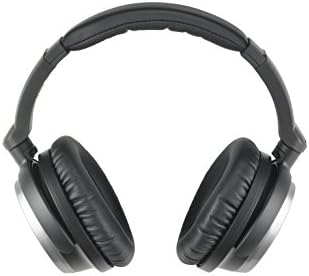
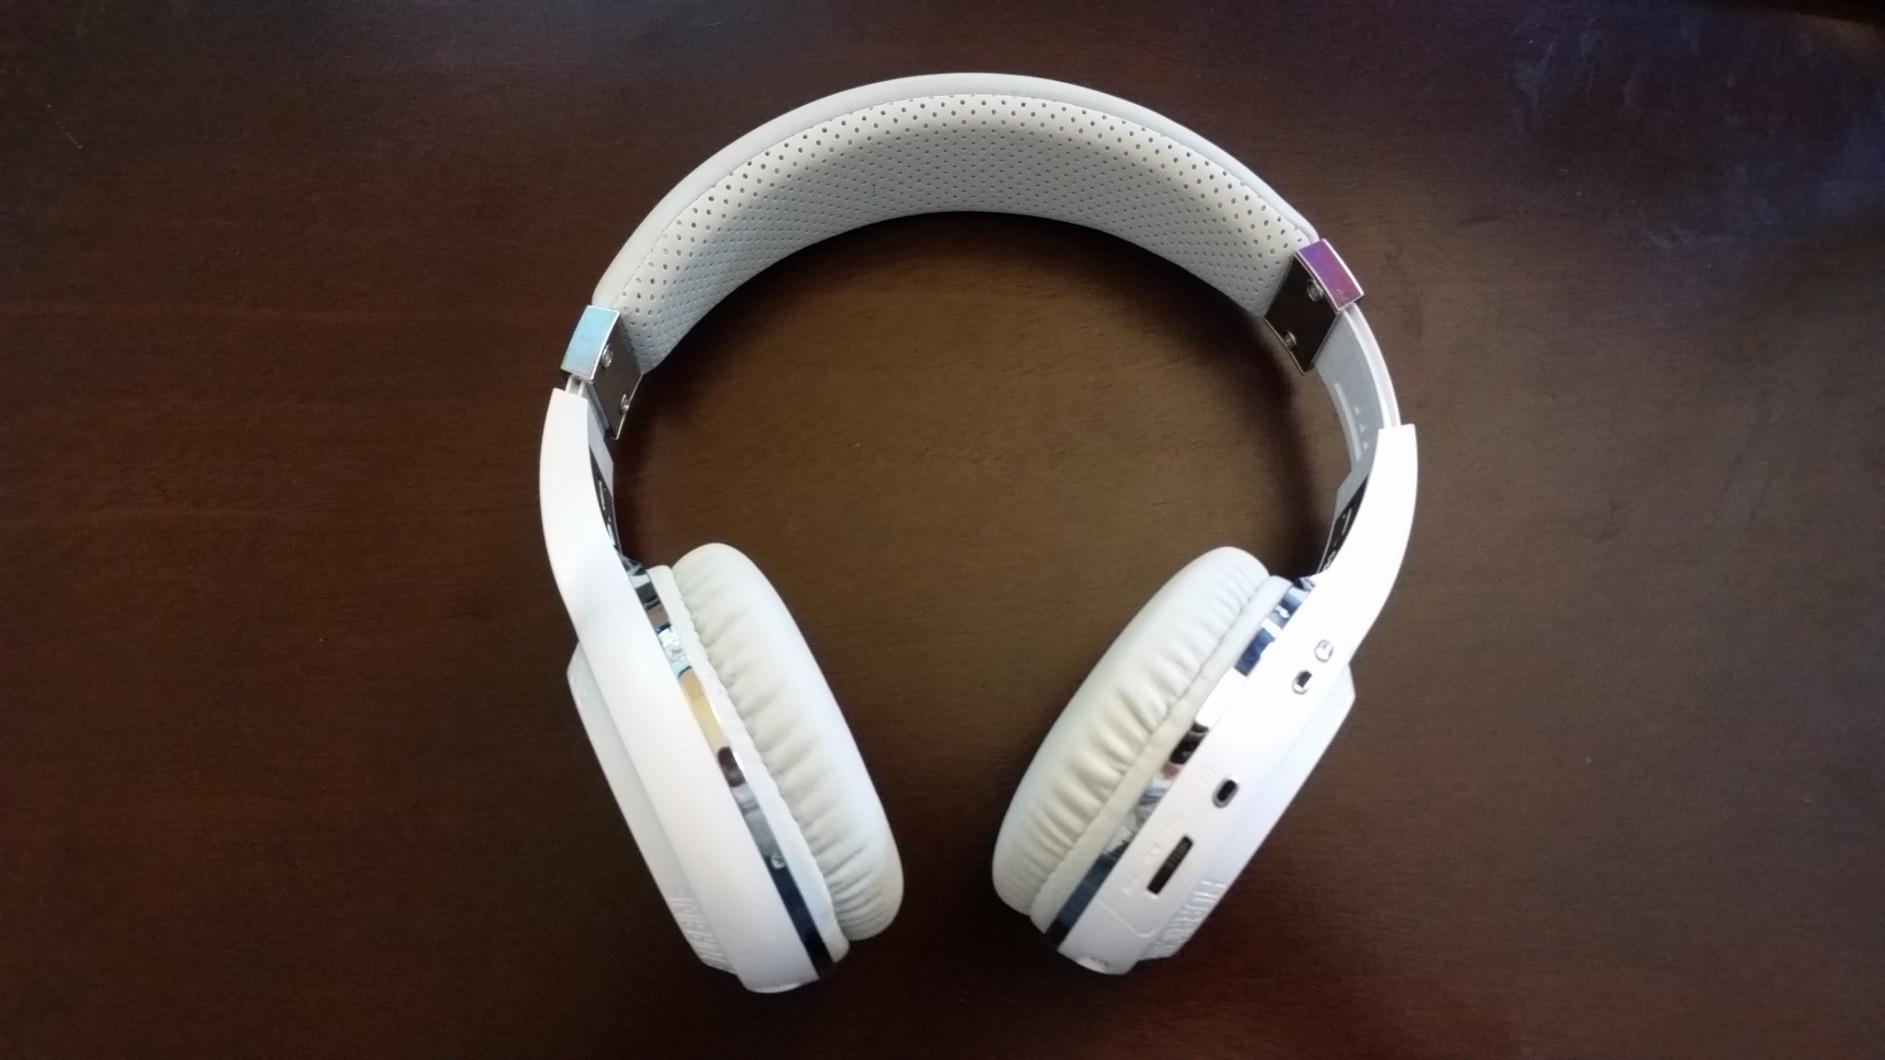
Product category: headphones
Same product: no